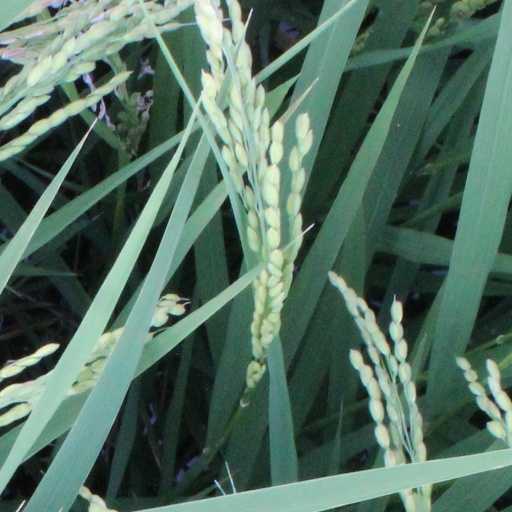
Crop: rice